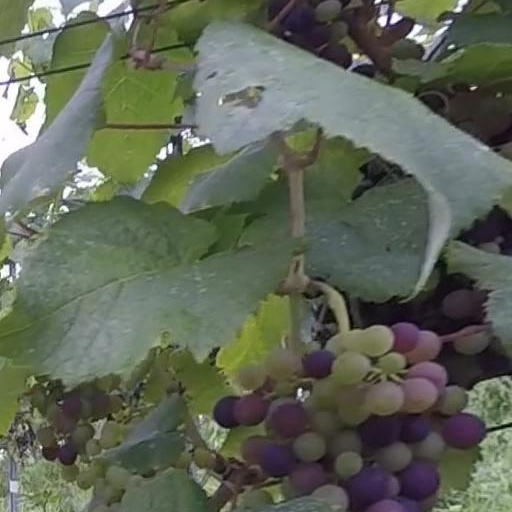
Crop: grape